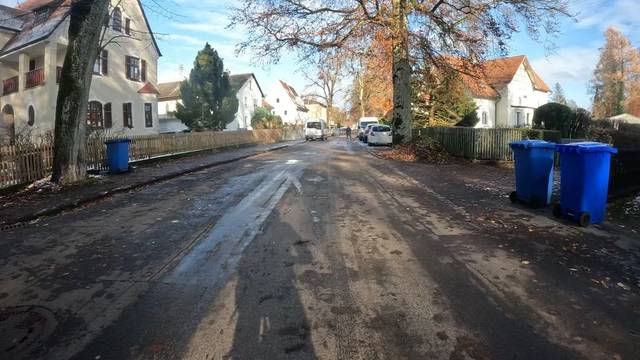
Region: Germany
Coordinates: 47.977, 10.18